Goyescas

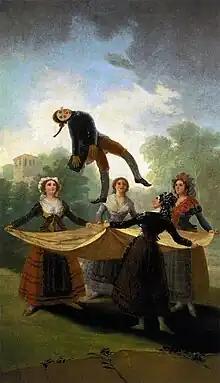
Goya's painting of "El Pelele" The mannequin or straw dummy.

Goyescas, Op. 11, subtitled Los majos enamorados ("The Gallants in Love"), is a piano suite written in 1911 by Spanish composer Enrique Granados. It was inspired by the work of the Spanish artist Francisco Goya. The piano pieces have not been authoritatively associated with any particular paintings with two exceptions: